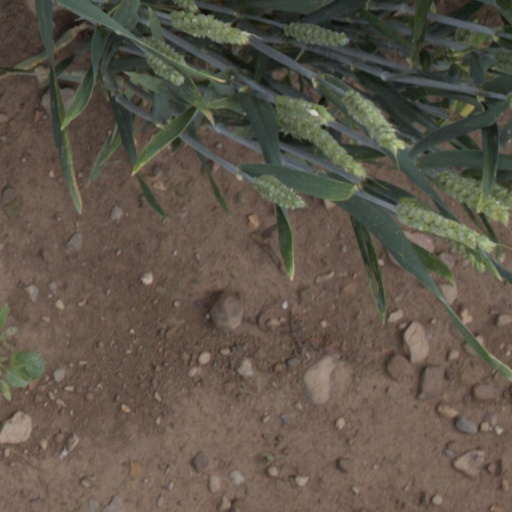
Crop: wheat